Juno (spacecraft)

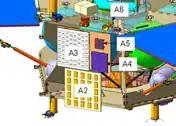
Microwave Radiometer

The microwave radiometer comprises six antennas mounted on two of the sides of the body of the probe. They will perform measurements of electromagnetic waves on frequencies in the microwave range: 600 MHz, 1.2, 2.4, 4.8, 9.6 and 22 GHz, the only microwave frequencies which are able to pass through the thick Jovian atmosphere. The radiometer will measure the abundance of water and ammonia in the deep layers of the atmosphere up to pressure or deep. The combination of different wavelengths and the emission angle should make it possible to obtain a temperature profile at various levels of the atmosphere. The data collected will determine how deep the atmospheric circulation is. The MWR is designed to function through orbit 11 of Jupiter.